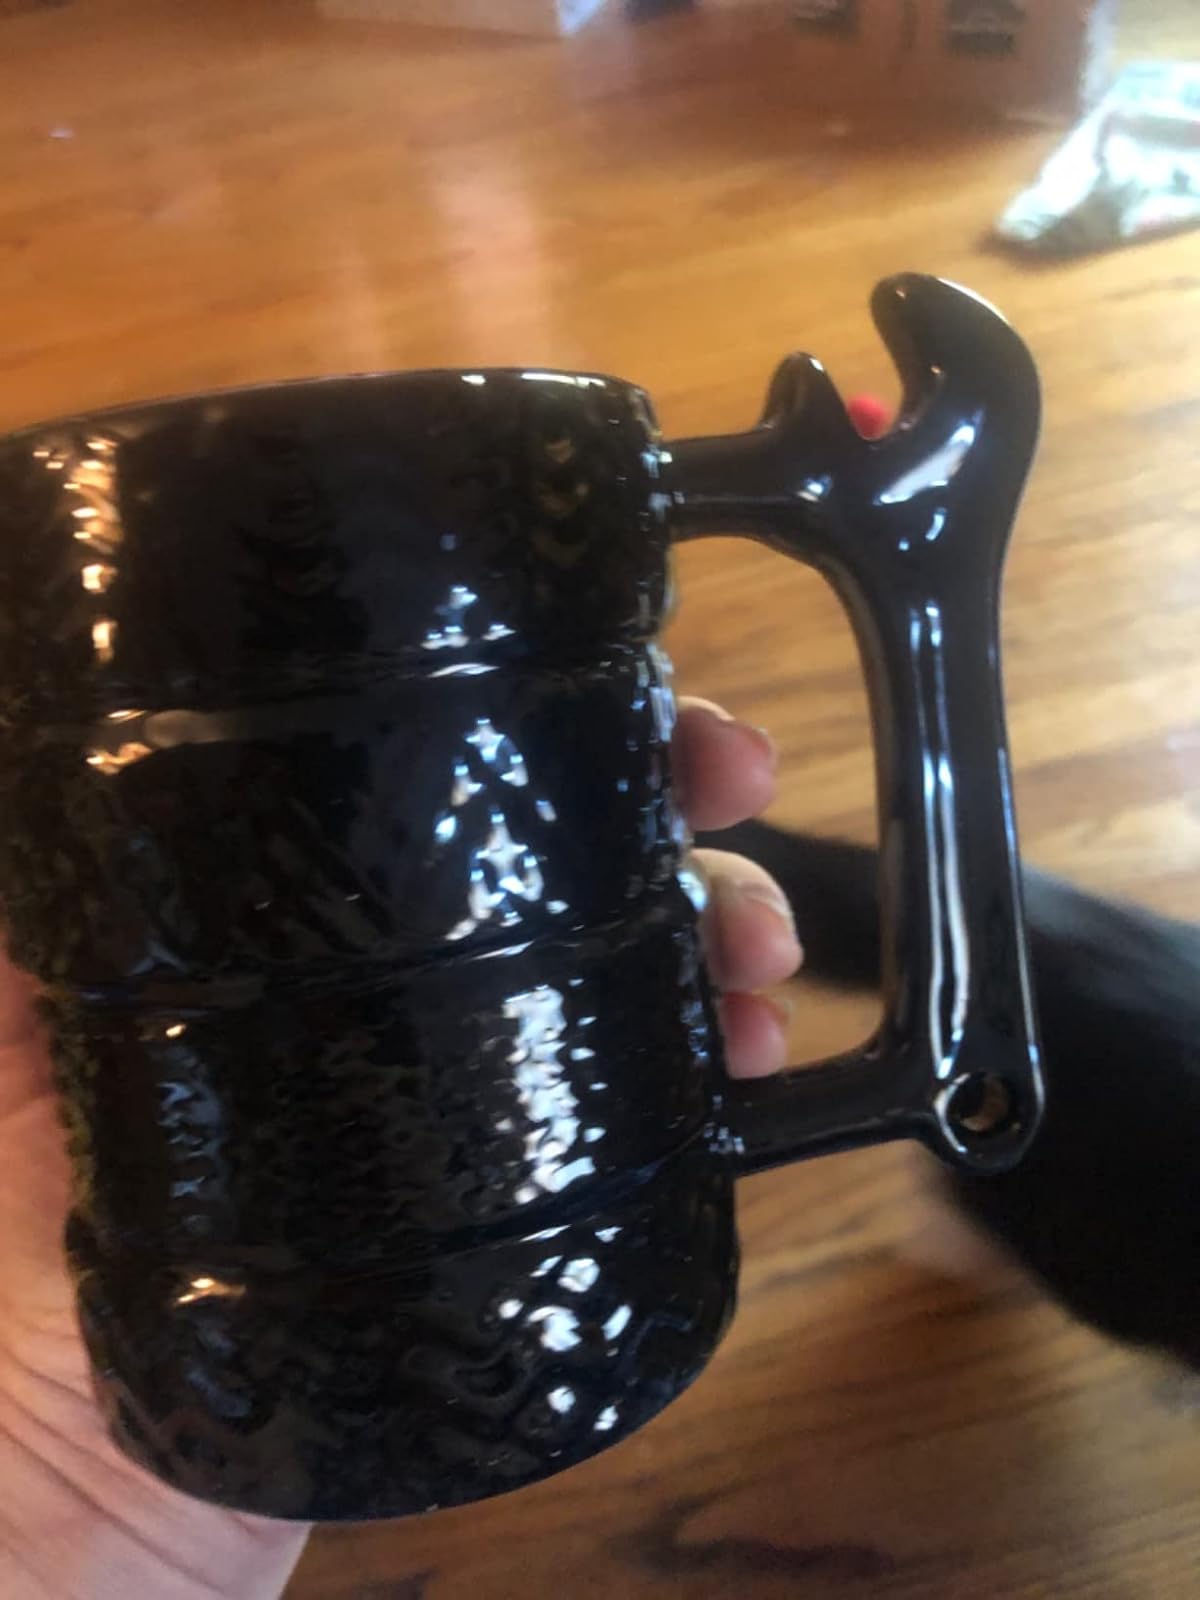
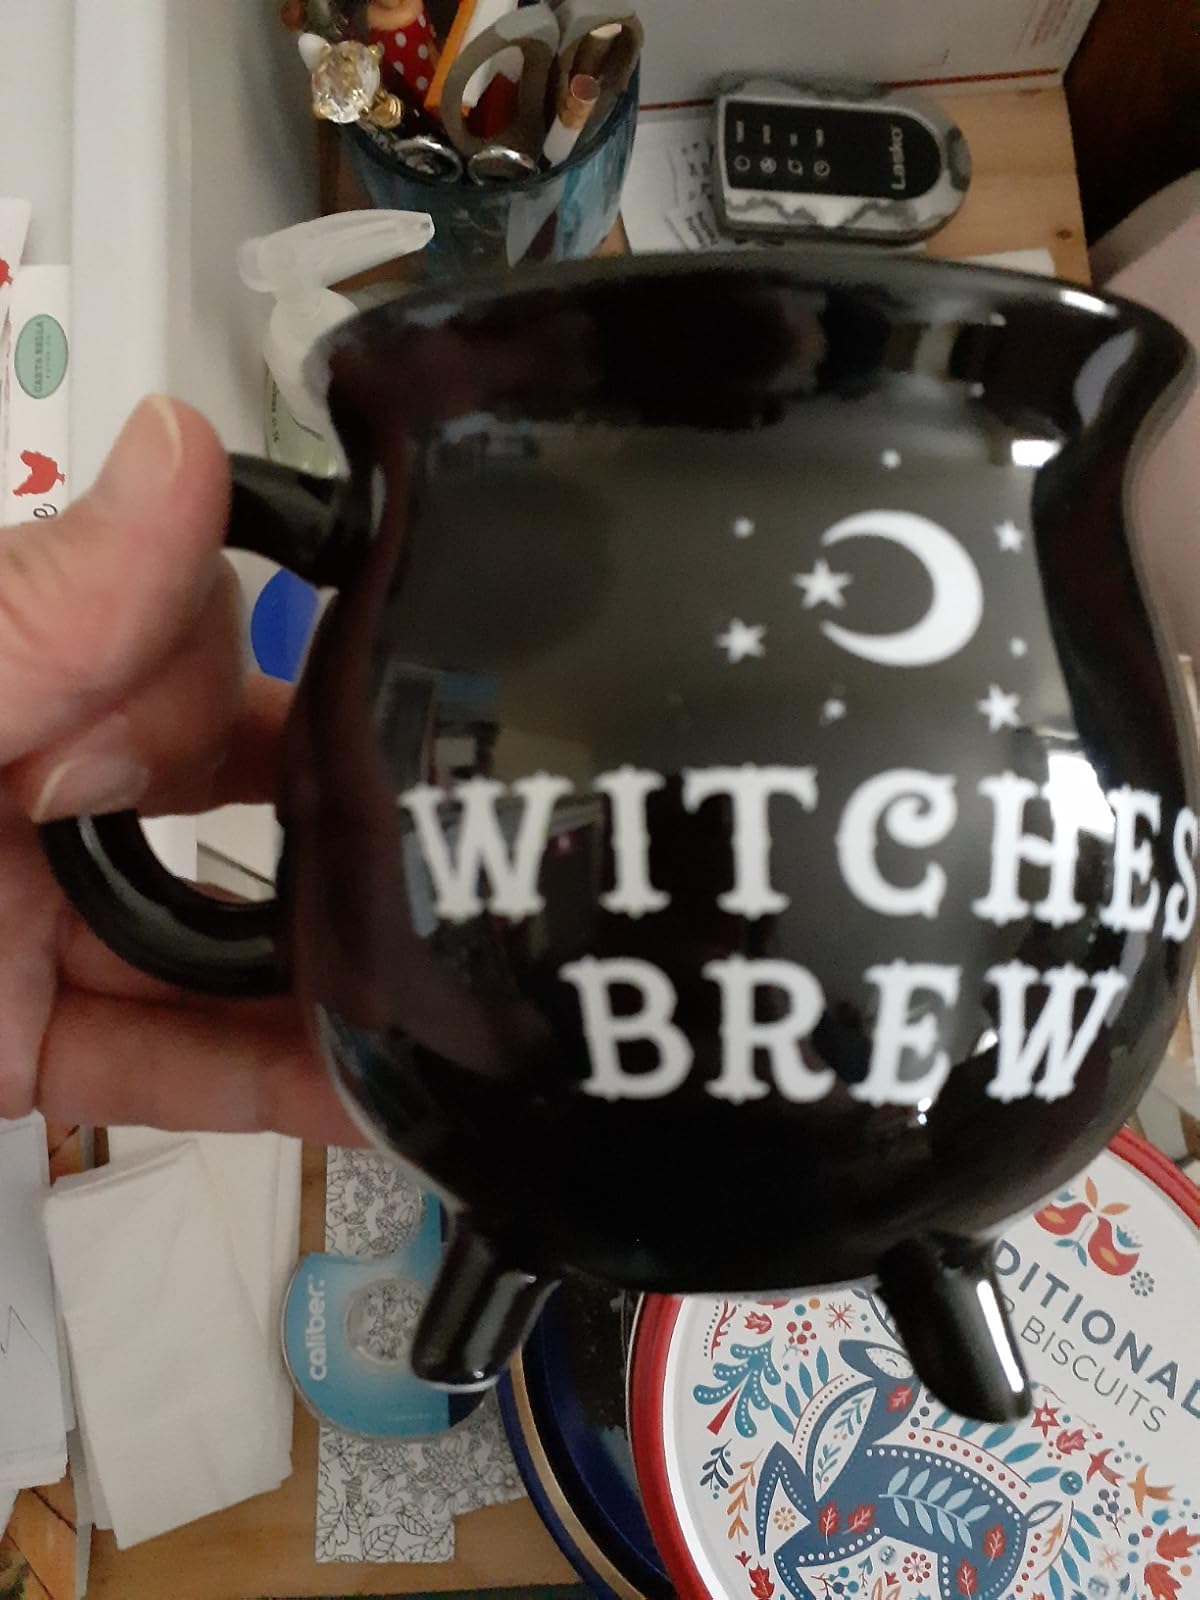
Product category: items_mug
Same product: no